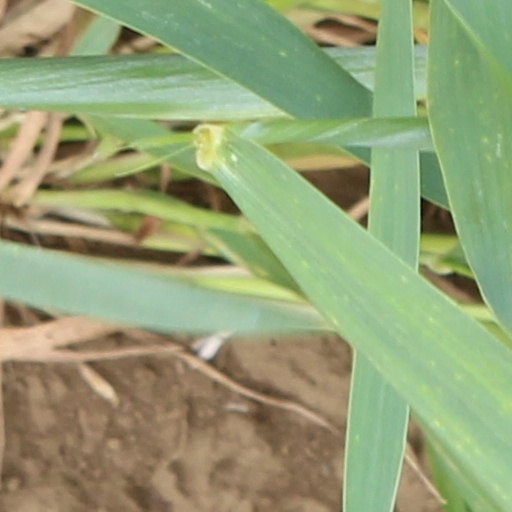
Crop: wheat